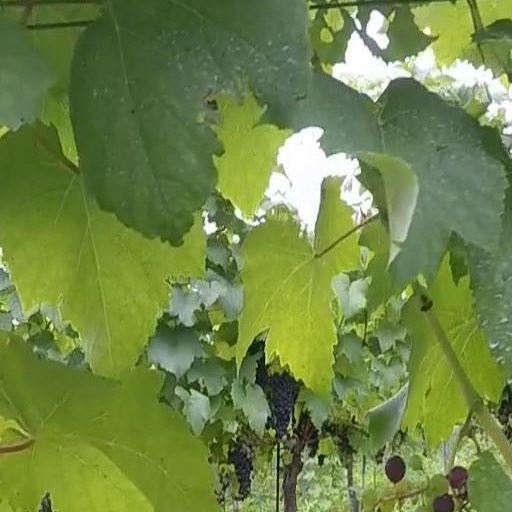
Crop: grape